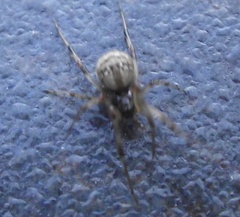
Species: Parasteatoda_tepidariorum